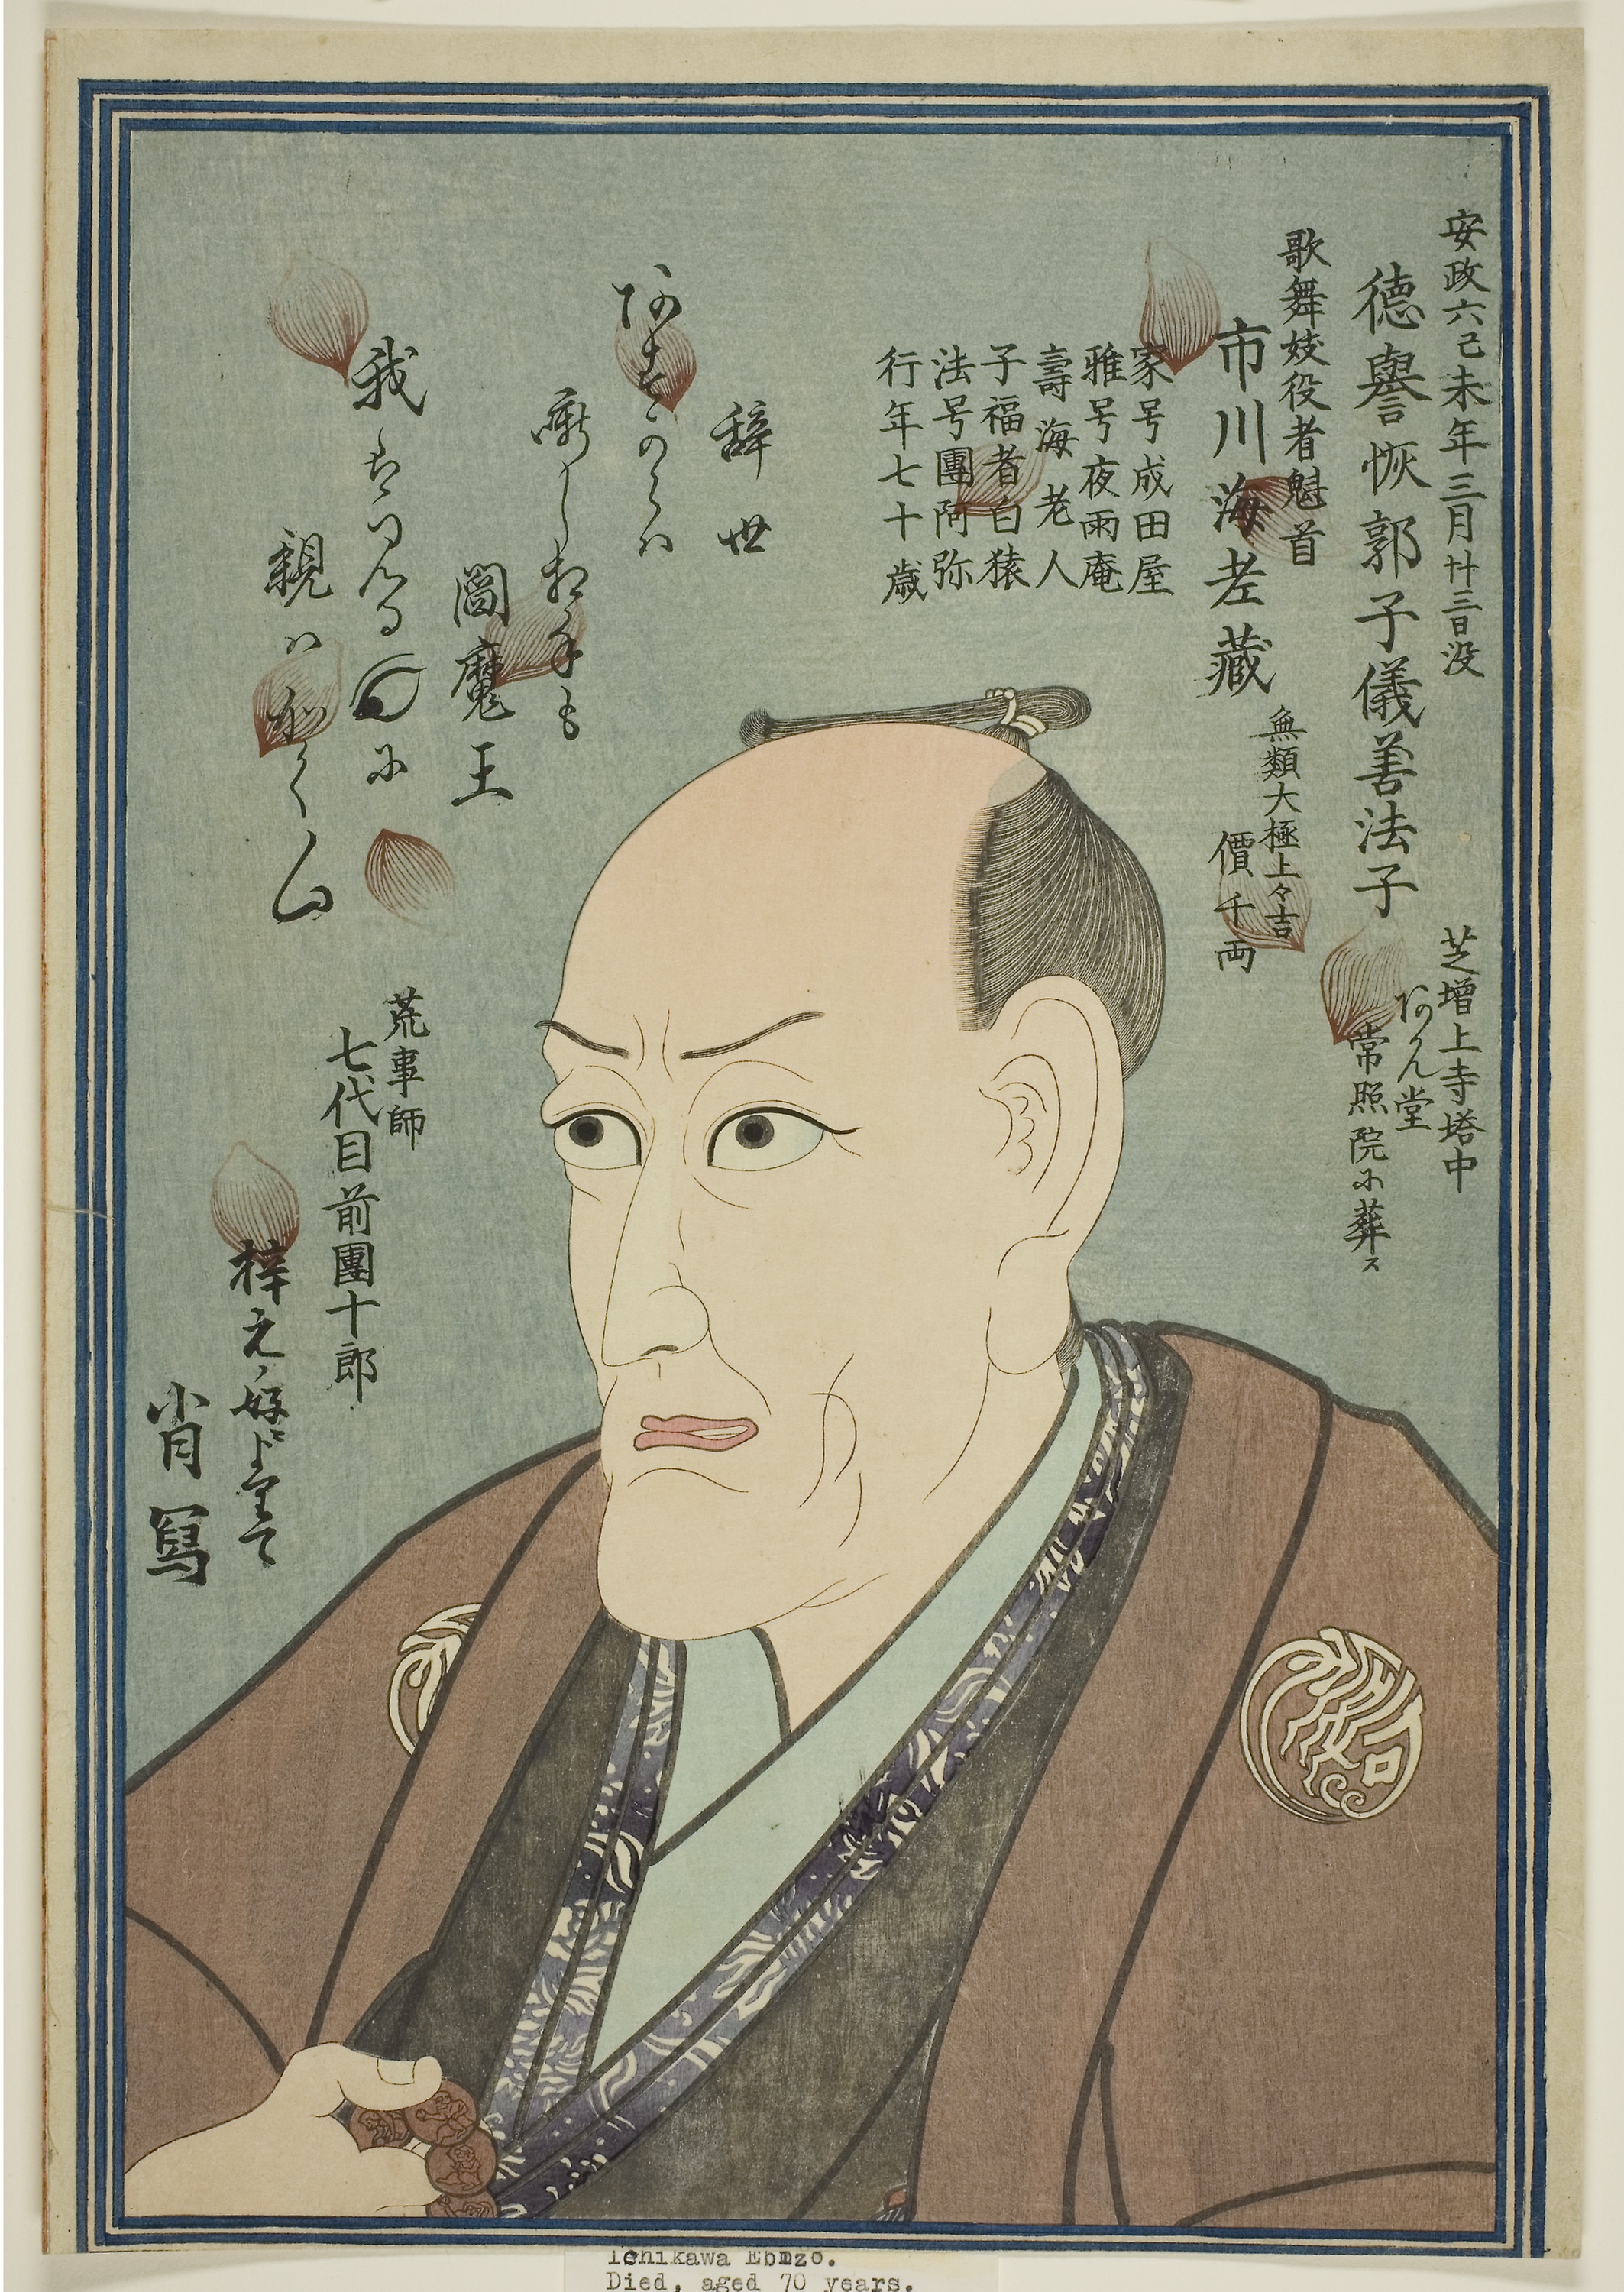
forehead, text, illustration, art, signature